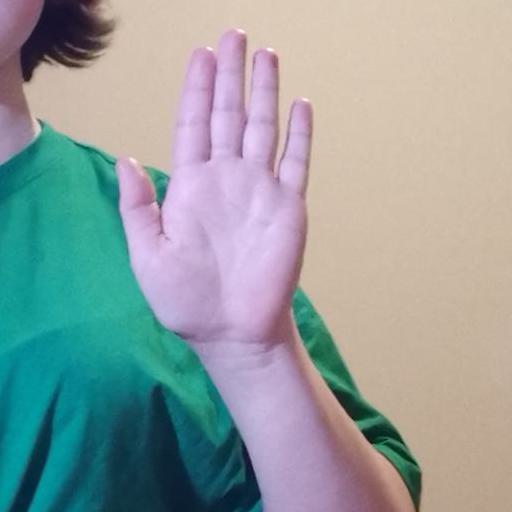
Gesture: stop